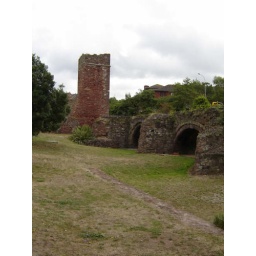
the bridge ends in one remaining tower 9there used to be 2 )